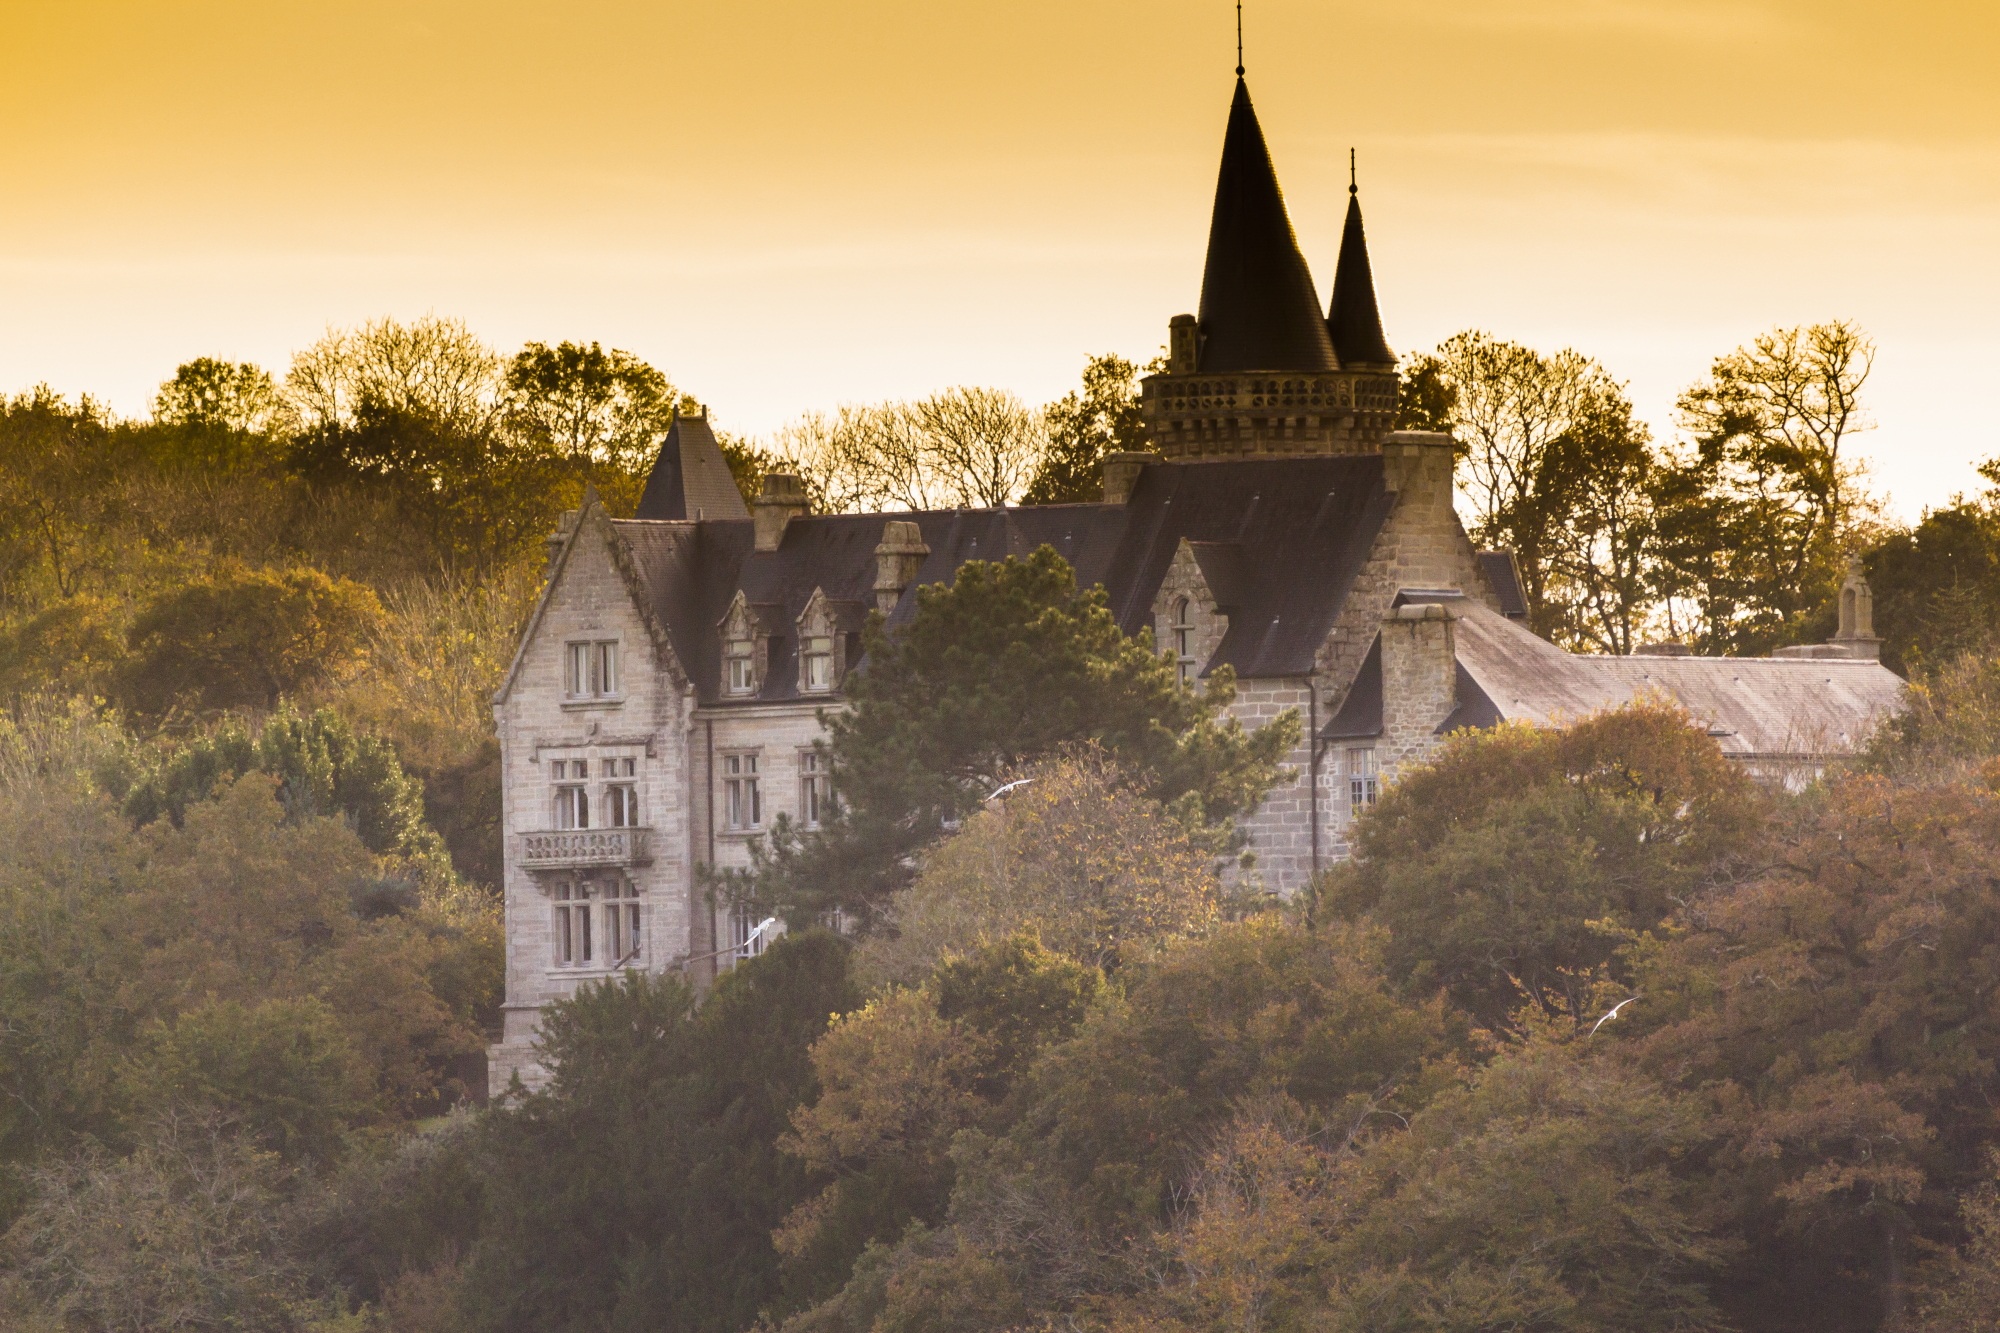
mist, building, chateau, autumn, castle, church, chapel, place of worship, monastery, brittany